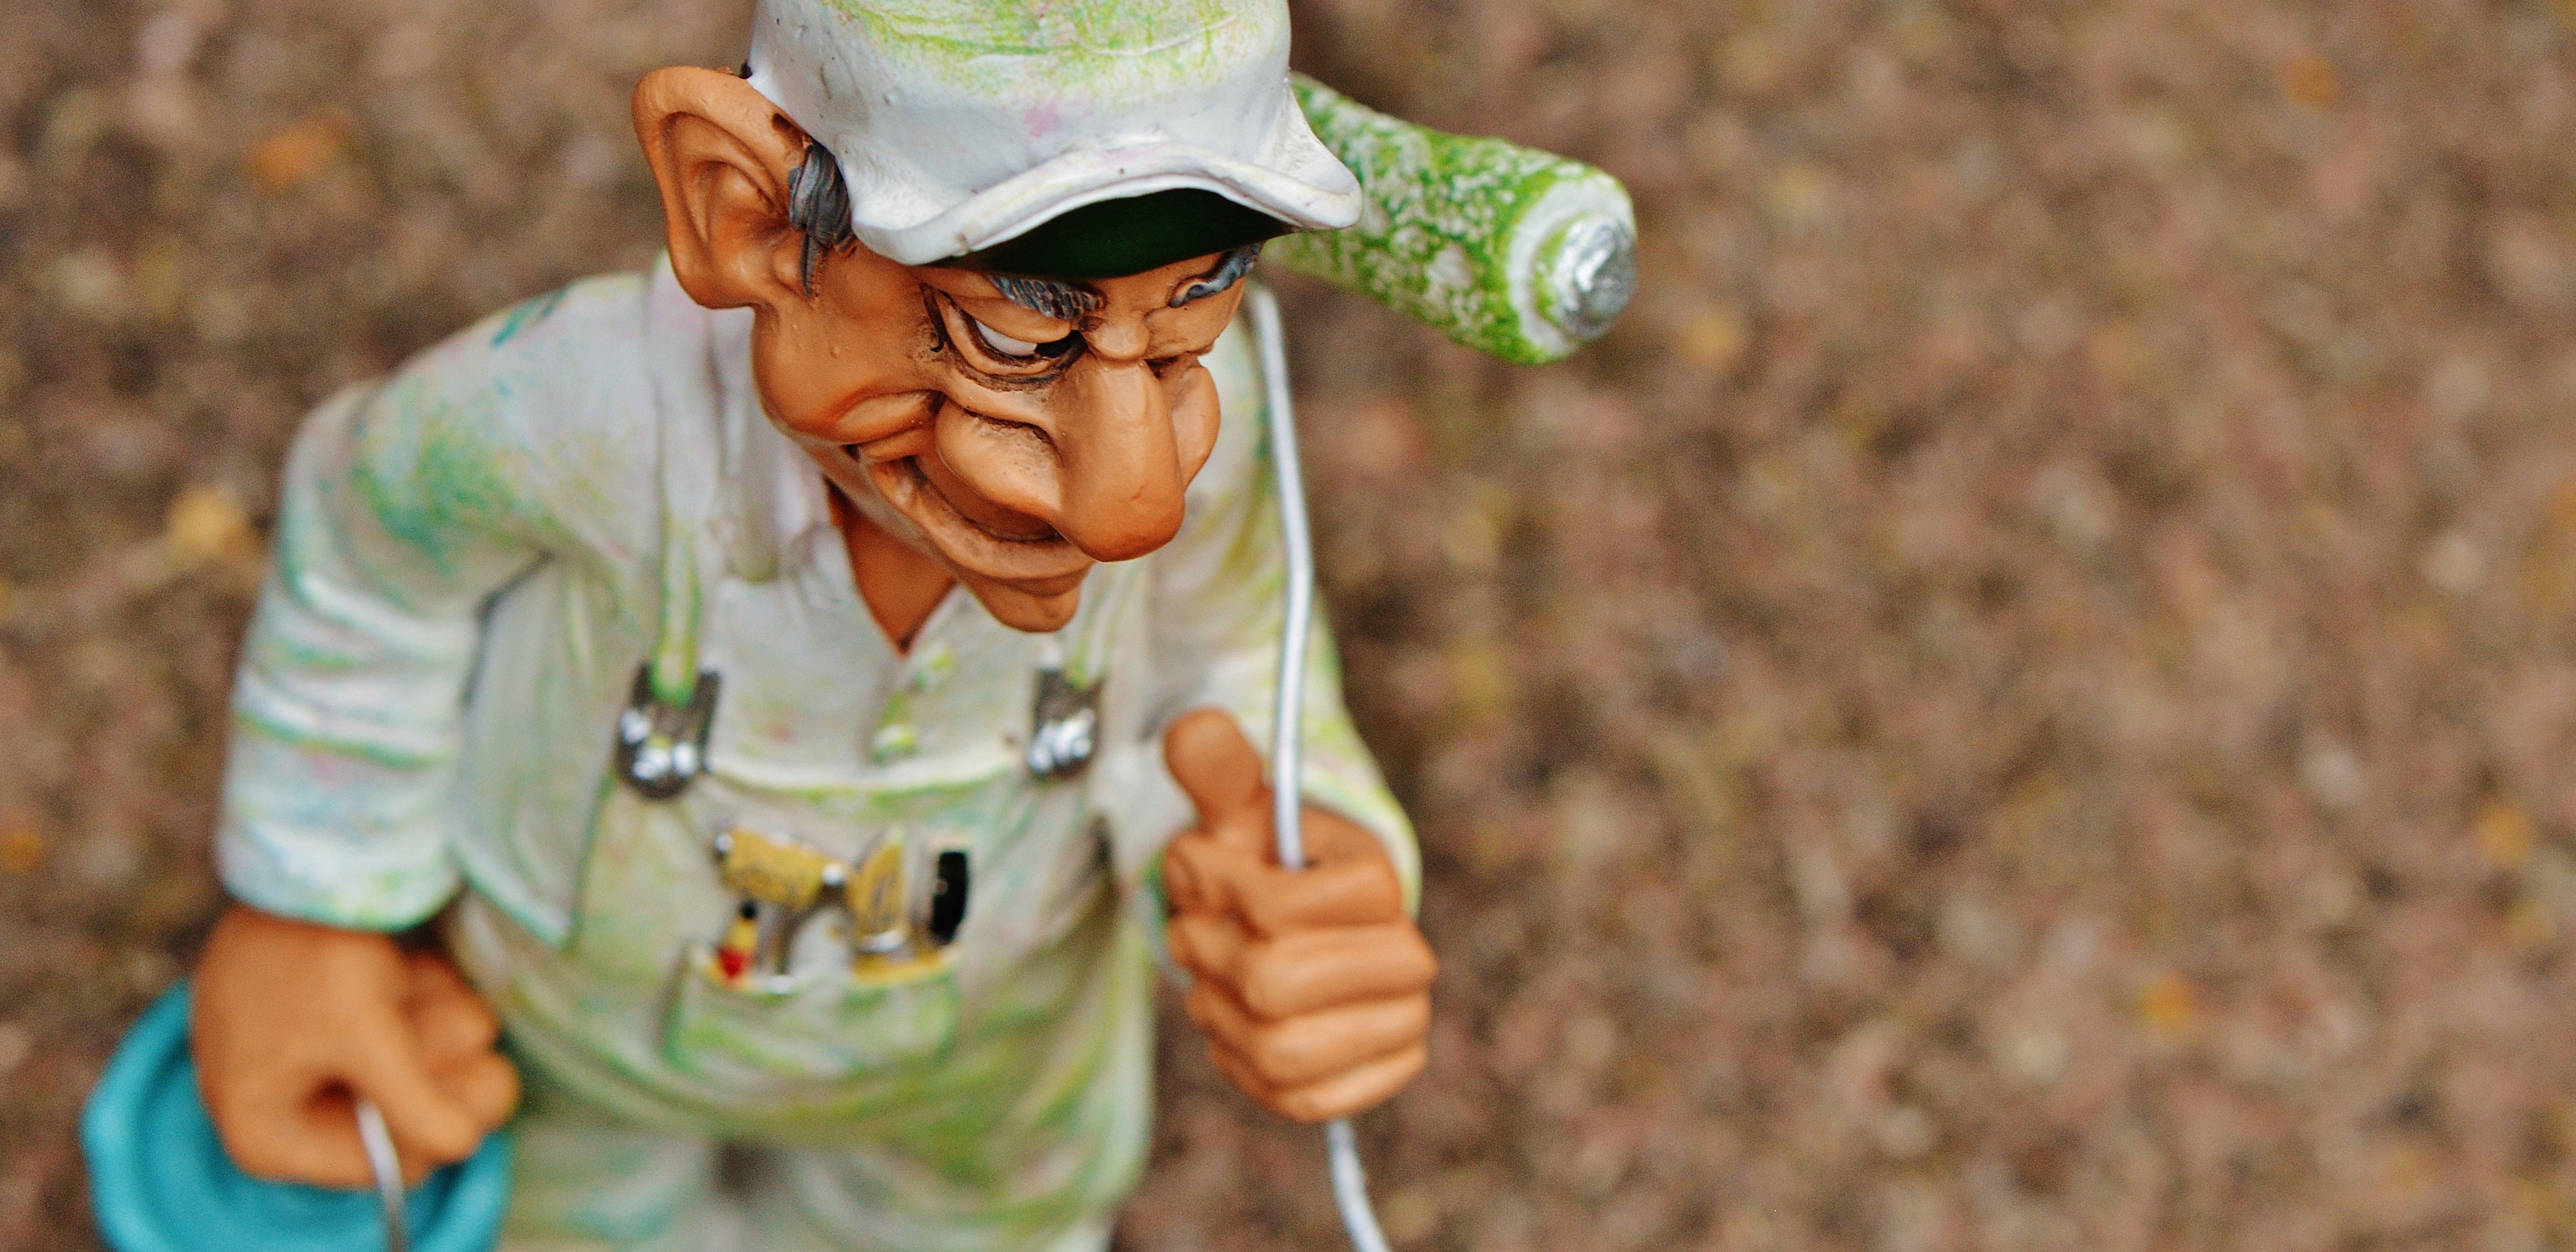
work, person, adventure, cute, decoration, spring, green, color, paint, craft, agriculture, painting, fig, deco, painter, roll, funny, job, delete, renovate, painter working, house painter, ink roller